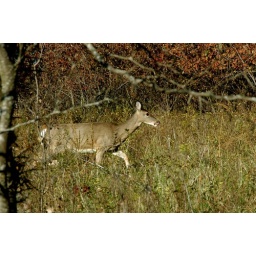
deer in golden field 5927_2.JPG